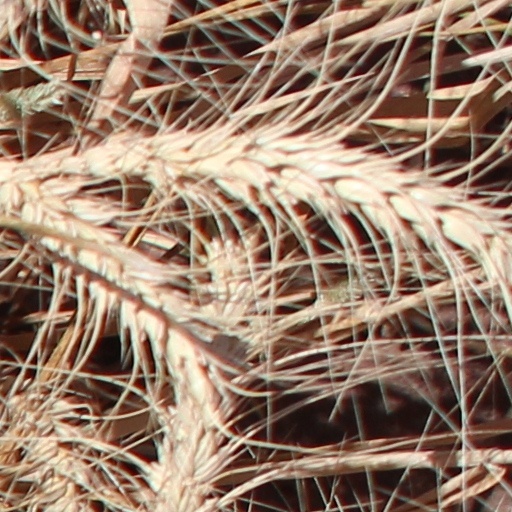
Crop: wheat